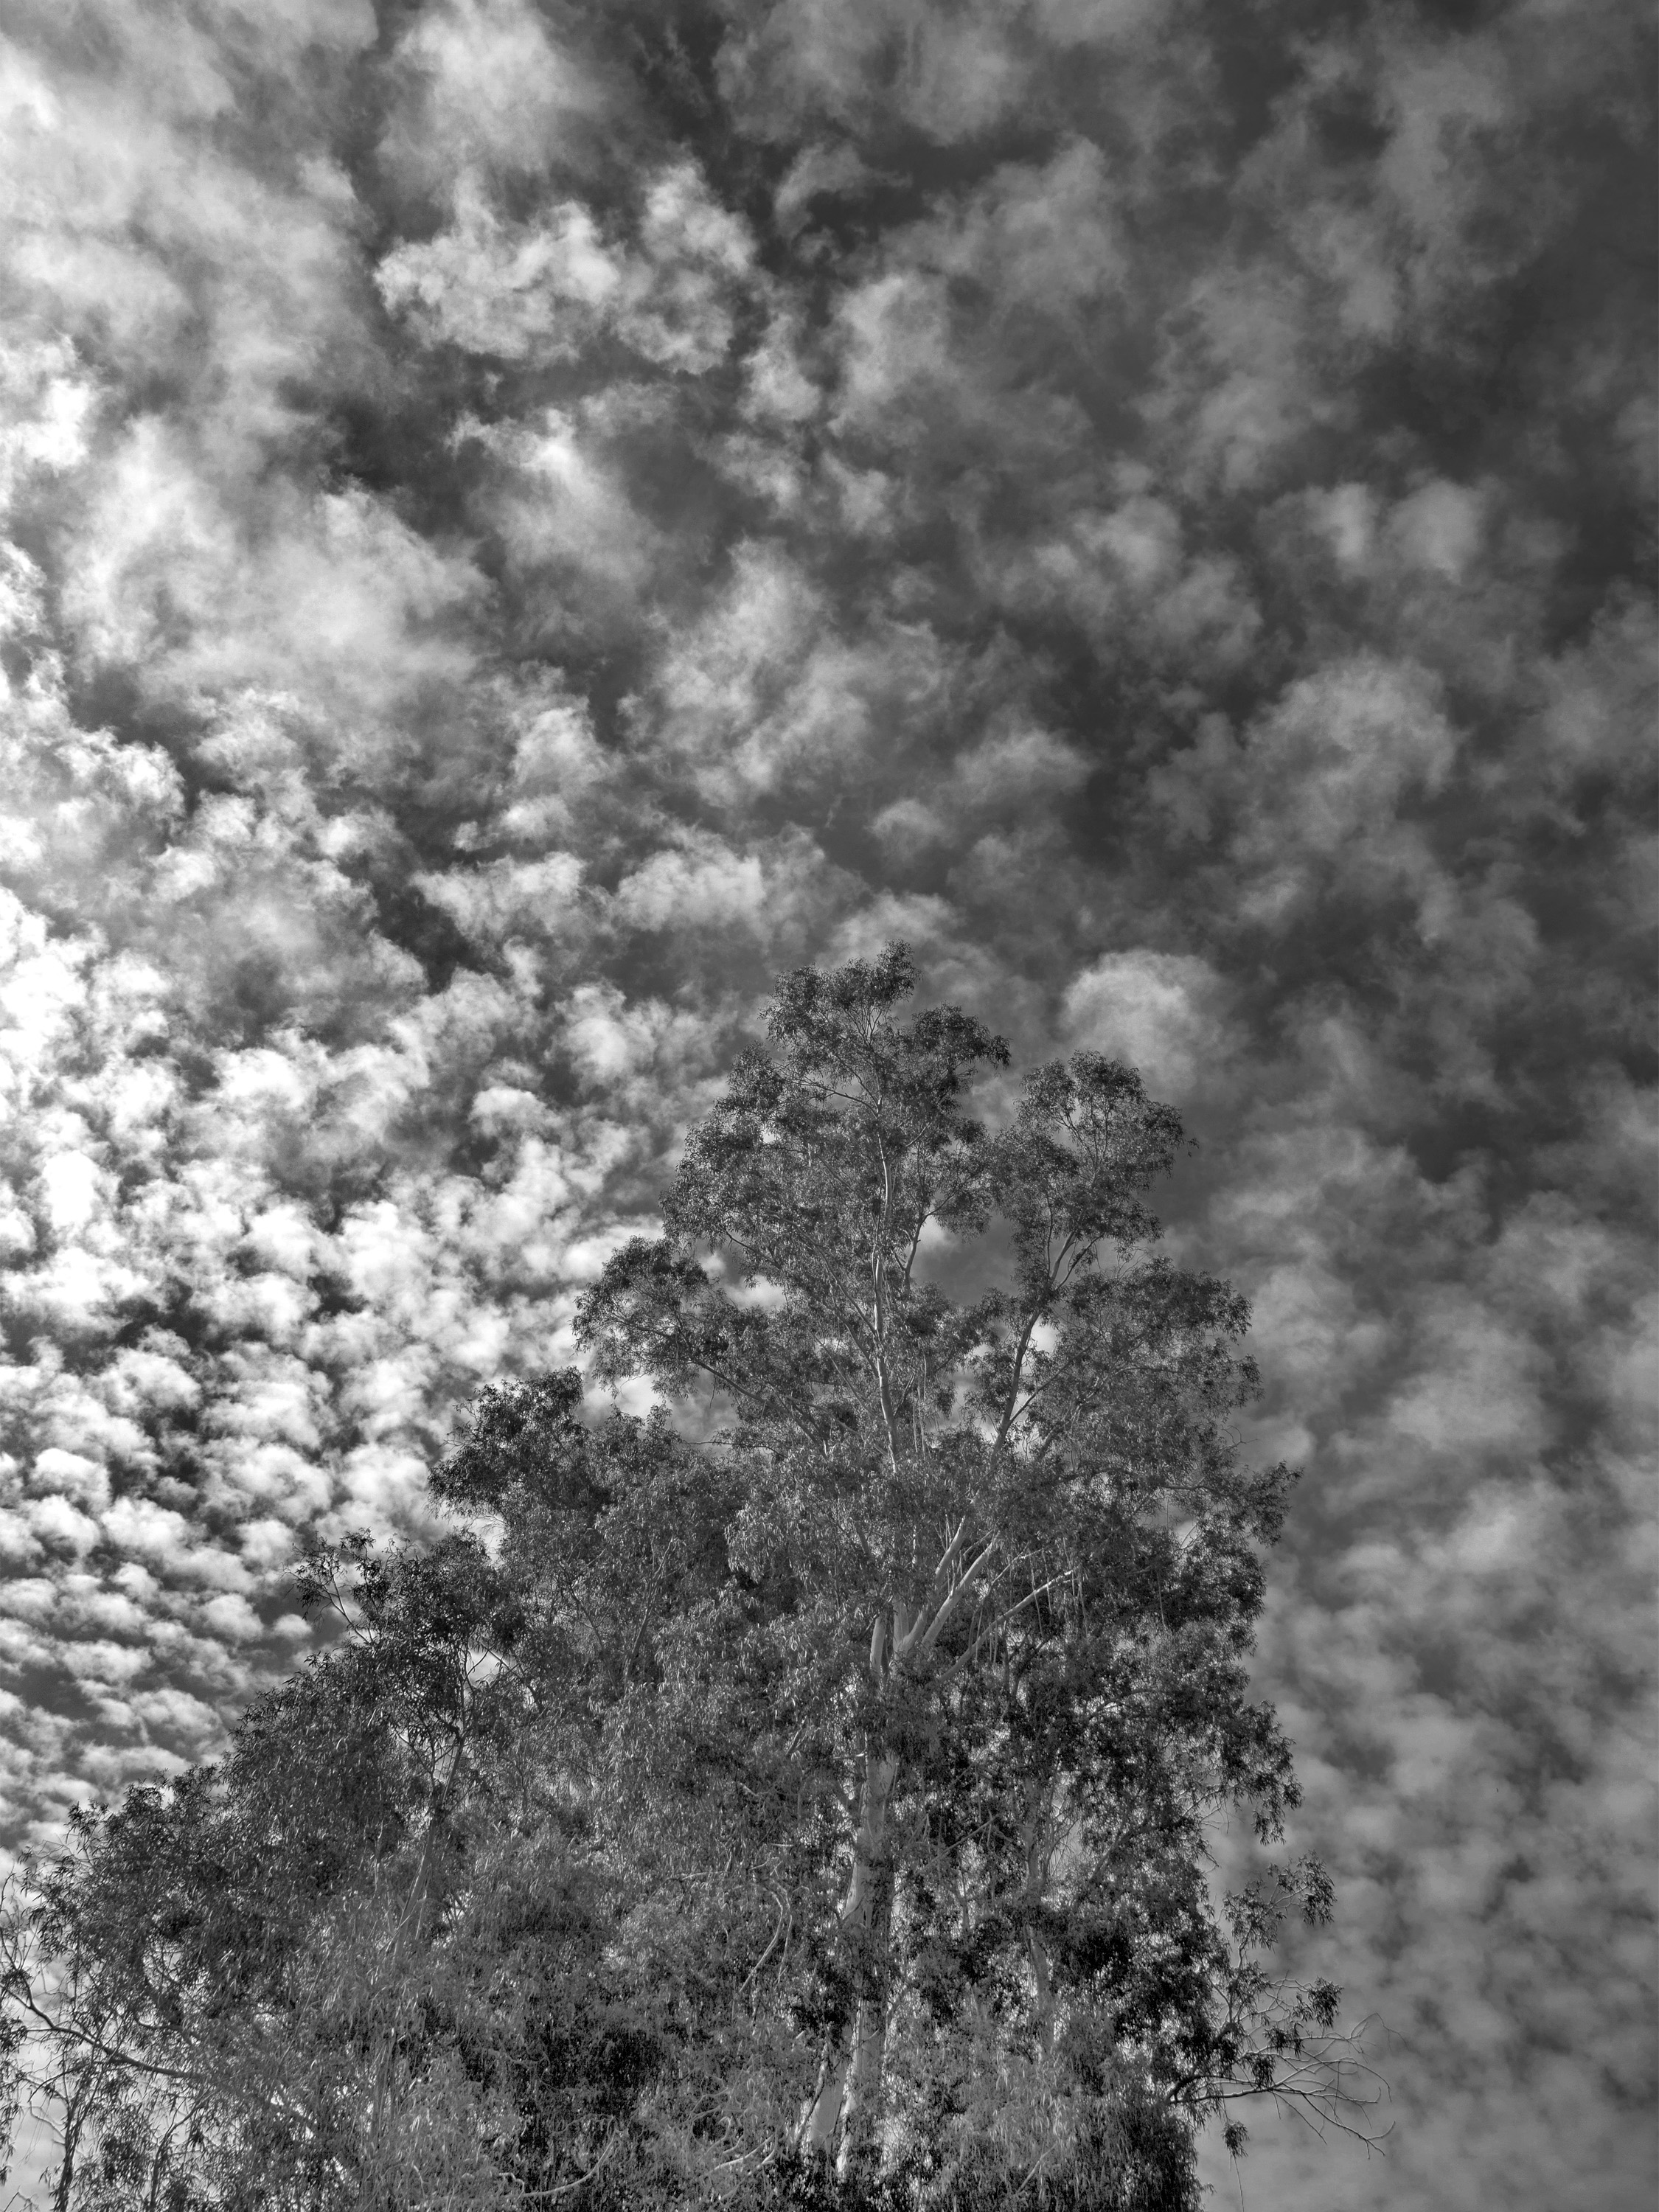
tree, nature, forest, branch, snow, cloud, black and white, plant, sky, photography, sunlight, leaf, flower, frost, darkness, monochrome, california, sunday, project365, sacramento, 2011inphotos, monochrome photography, atmospheric phenomenon, woody plant